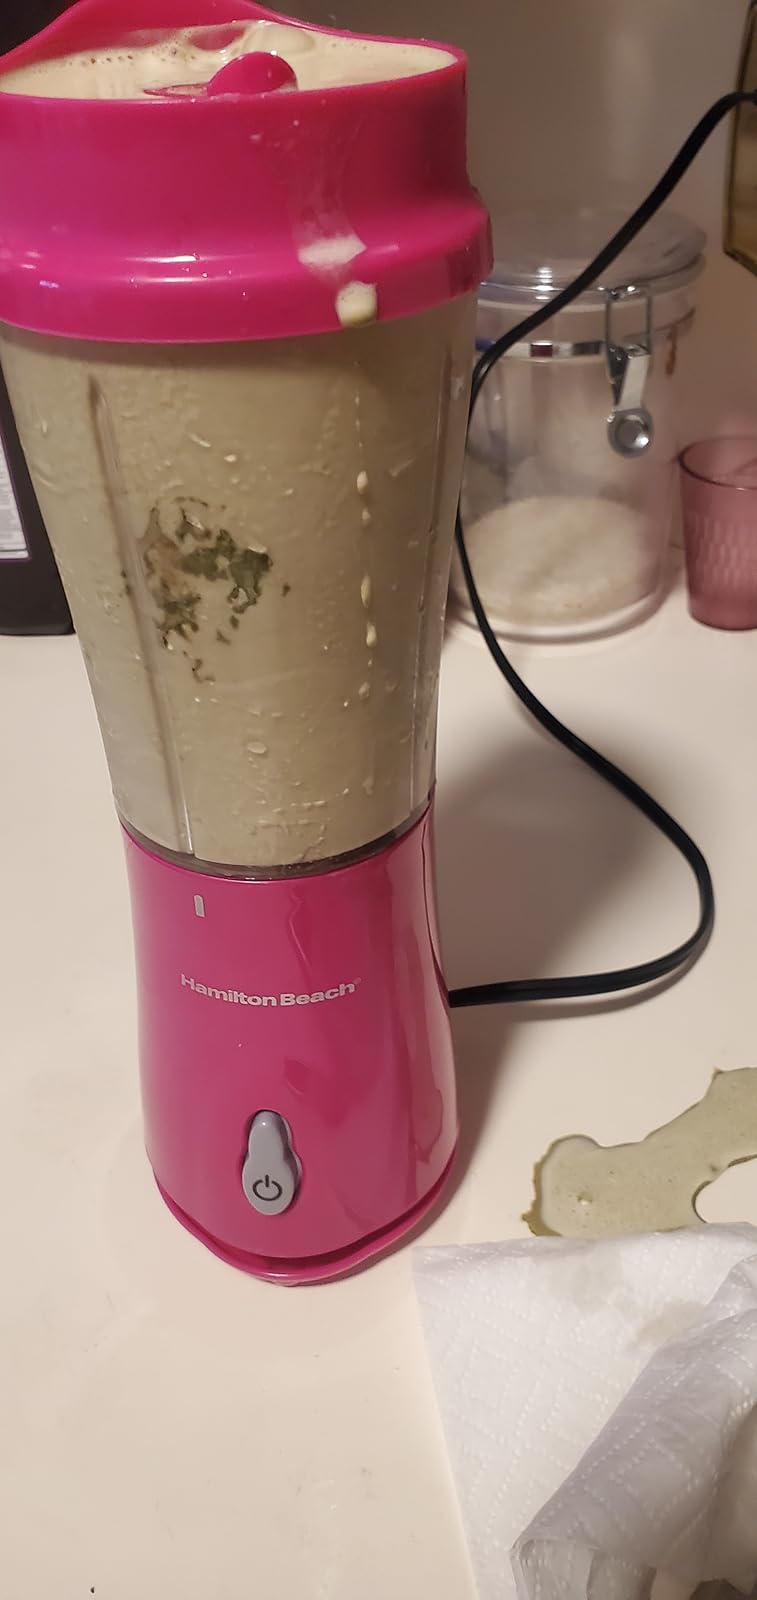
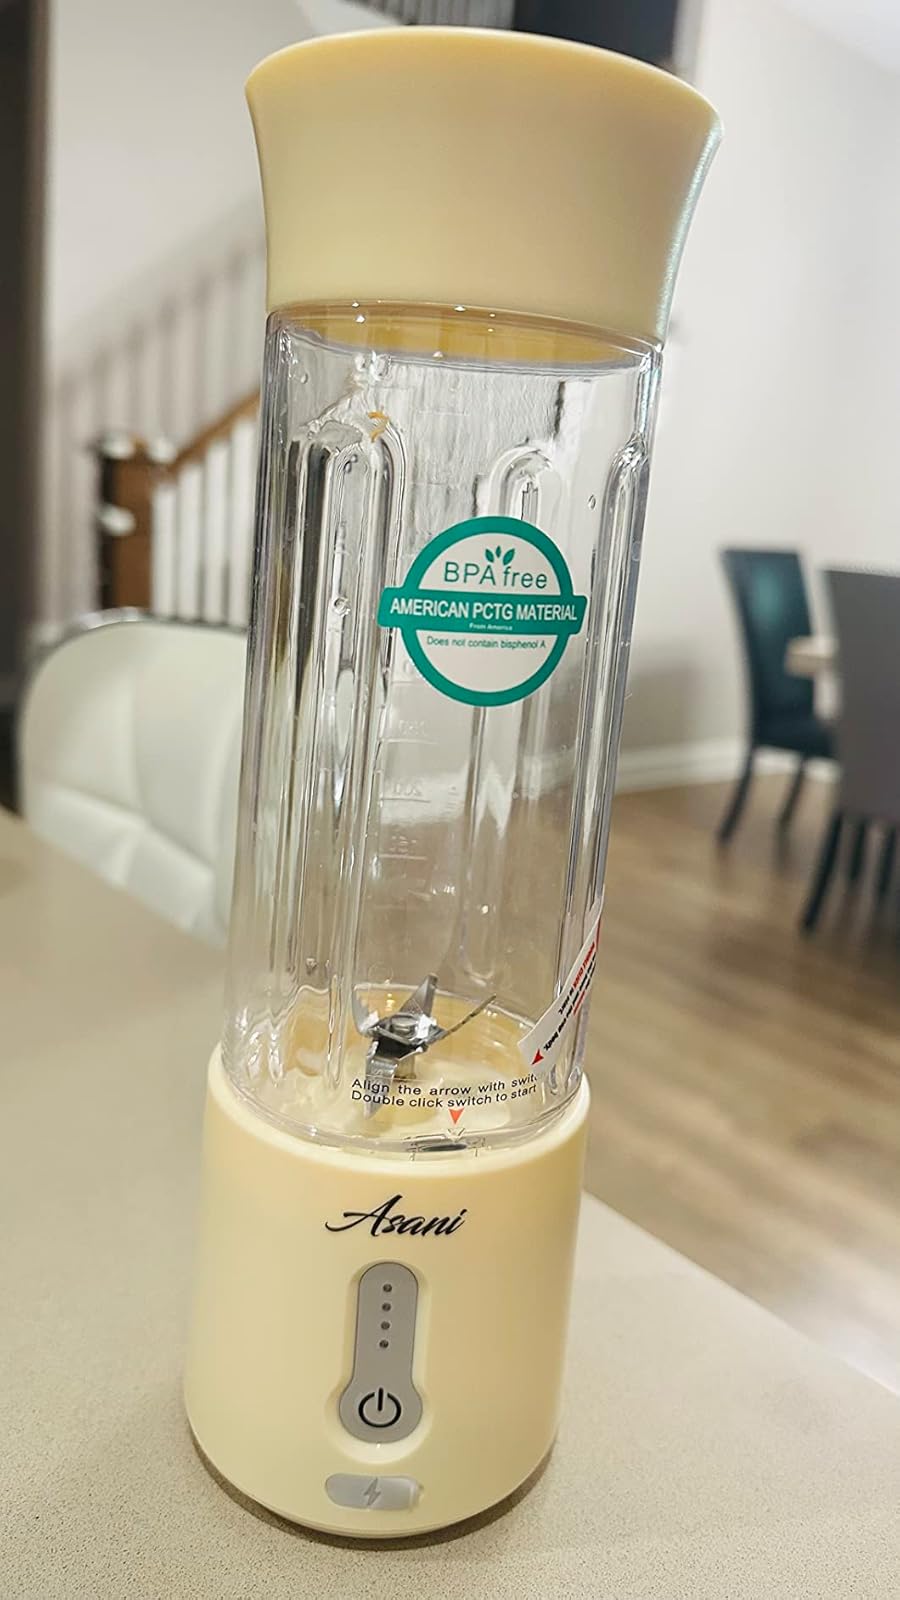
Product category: items_blender
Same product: no